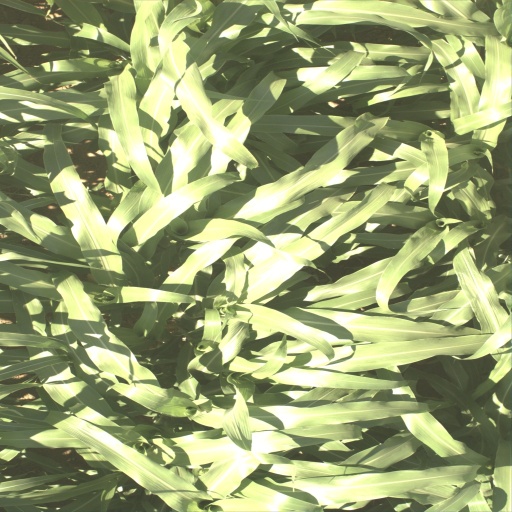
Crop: sorghum